Arthur Carman

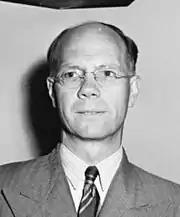
Carman in 1950

Arthur Herbert Carman (2 August 1902 – 28 November 1982) was a New Zealand sports journalist and writer, bookseller, publisher, pacifist, local politician, and local historian.